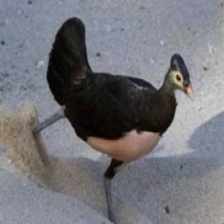
Species: MALEO
Scientific name: MACROCEPHALON MALEO